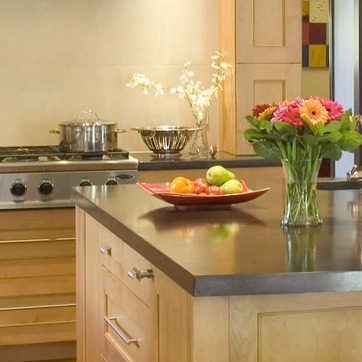
Material: food